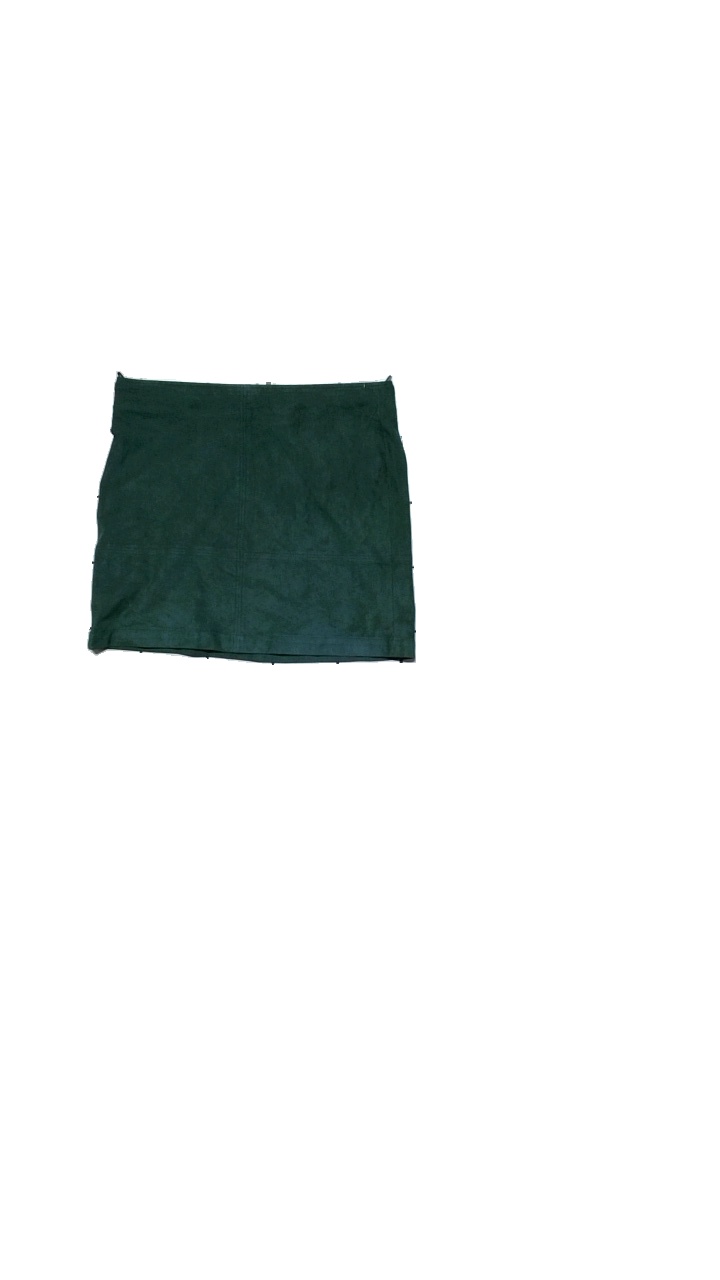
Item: Skirt (Ladies)
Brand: Esprit
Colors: Green
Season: All
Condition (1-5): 4
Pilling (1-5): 2
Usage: Reuse
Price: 50-100